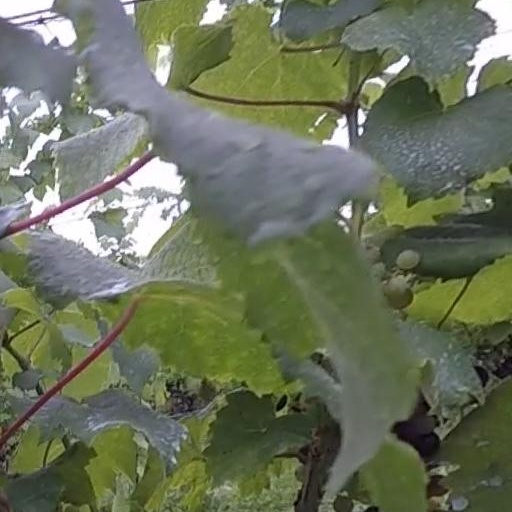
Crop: grape